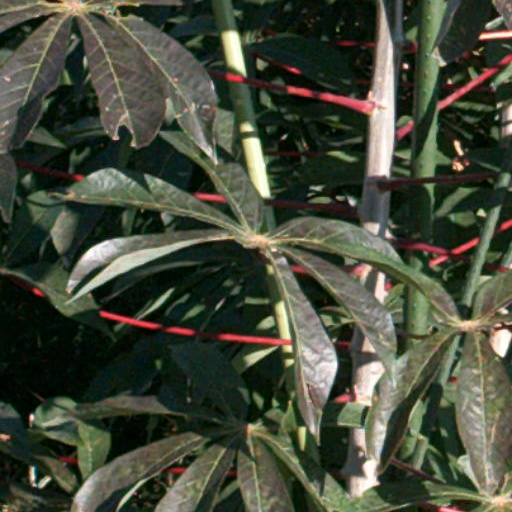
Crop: cassava